Kim Hughes

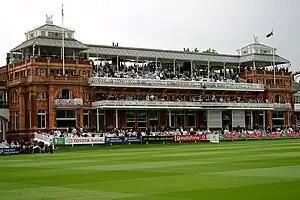
The Pavilion at Lord's Cricket Ground. Hughes hit a six from the bowling of Chris Old that landed in the top deck.

The Centenary Test at Lord's Cricket Ground in August 1980 was a triumph for Hughes. Much of the first three days' play was lost due to bad weather but in that time Hughes played what "Wisden" would describe as "two innings of the highest quality." Hughes scored a century in the first innings, 117 runs including 14 fours and 3 sixes. His second innings only totalled 84 runs before he was dismissed by Ian Botham. It was this innings, however, that was seen as his most brilliant of the match. His 84 runs included 11 fours and 2 sixes, one of which struck the top deck of the pavilion; Hughes having stepped down the pitch to hit Chris Old back over his head. Former England captain Gubby Allen could not recall a more remarkable straight hit. Cricket writer RS Whitington had to cast his mind back more than 40 years to describe Hughes' batting as "the nearest approach to Stan McCabe in full flurry". The Test was drawn and Hughes was given the Man of the Match award, having batted on each of the five days of the match. His performance in the Centenary Test saw him named as one of the 1981 Wisden Cricketers of the Year.